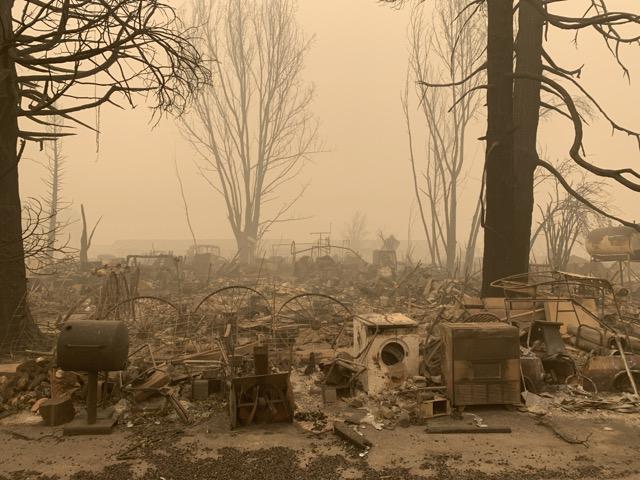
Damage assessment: destroyed